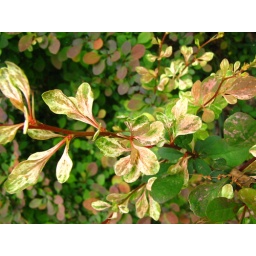
I love the way the new growth on this plant shows up in pink, white and light green variegations.